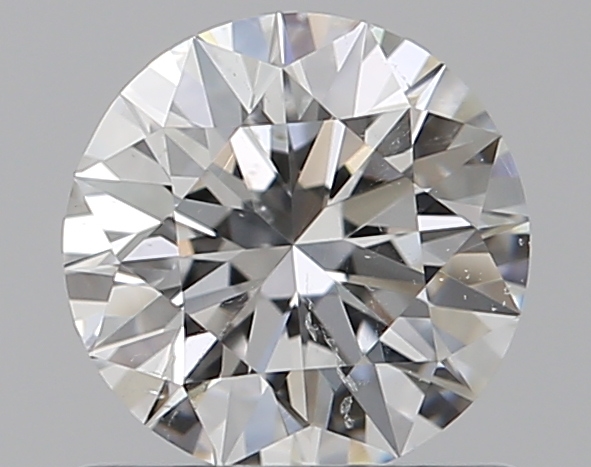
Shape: round
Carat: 0.72
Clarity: SI1
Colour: F
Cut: EX
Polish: EX
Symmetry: EX
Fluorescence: N
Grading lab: GIA
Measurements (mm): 5.75 x 5.79 x 3.57